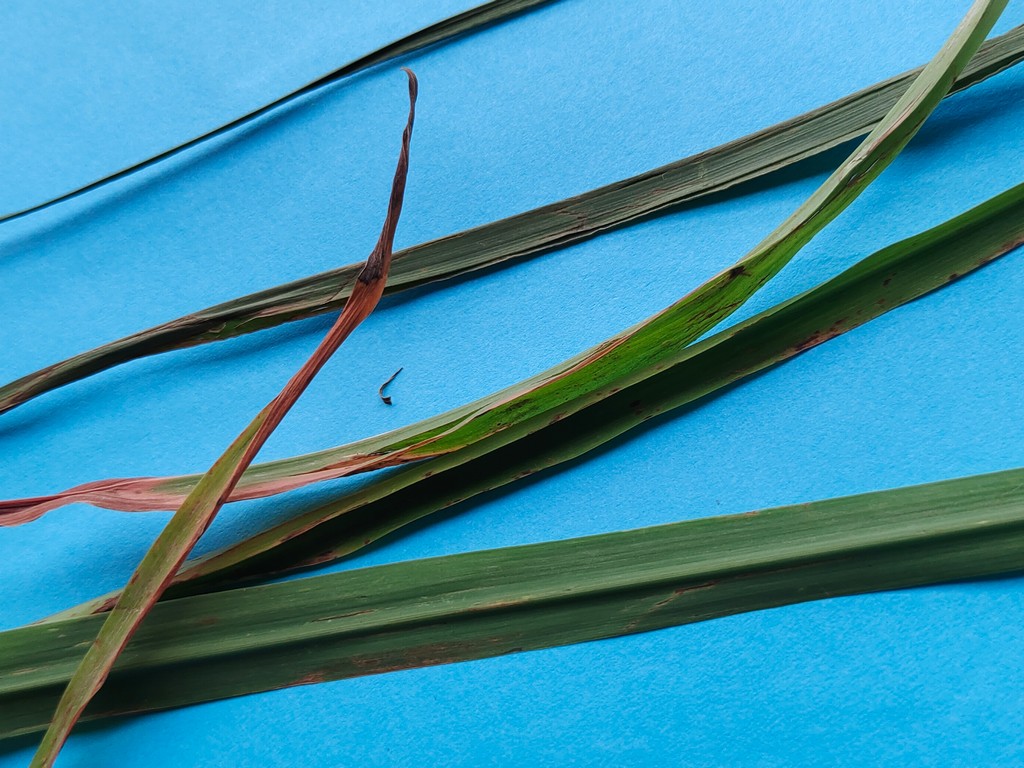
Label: Unhealthy